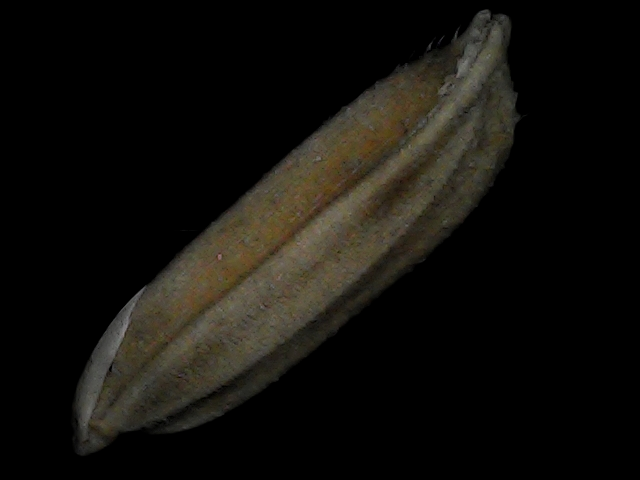
Rice variety: Bd72